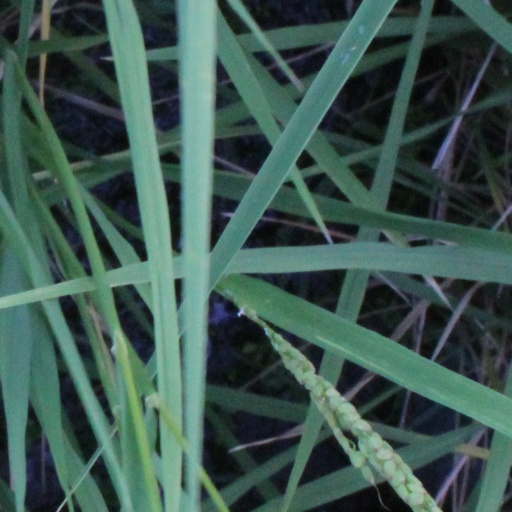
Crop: rice